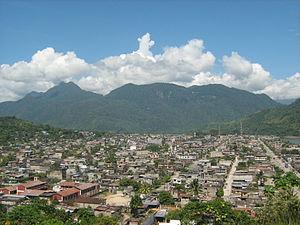
Le Pérou dispose d'un important réseau de parcs nationaux, de réserves naturelles et de lieux historiques nationaux. L'ensemble de ces sites couvre une superficie de 18 283 508 ha, soit 14 % du territoire péruvien.
Le parc national Tingo María est un parc national situé dans la province de Leoncio Prado, au Pérou.
Tingo María est la capitale de la province de Leoncio Prado au Pérou, dans la région de Huánuco.